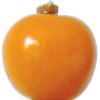
Label: Physalis 1